Mutawakkil Kazi

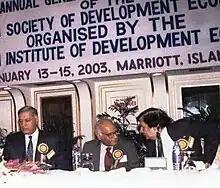
Mutawakkil Kazi seen with Nobel laureate Amartya Sen and Prime Minister Shaukat Aziz in 2003

He remained in the Prime Minister's Secretariat during the tenures of prime ministers Moeen Qureshi and Benazir Bhutto. Subsequently, he was appointed as Member Planning Commission and Chairman Planning and Development Board Punjab. He was appointed Cabinet Secretary by Prime Minister Mian Muhammad Nawaz Sharif just a few days before he was ousted from power in 1999. He remained Secretary Ministry of Planning and Development from 2000 till 2003. Subsequently, he was Chief Secretary of Sindh in 2003-2004 before reverting to the Federal government as Secretary Industries and Production. After retirement from regular government service he worked as Member of the Federal Public Service Commission till January 2008.